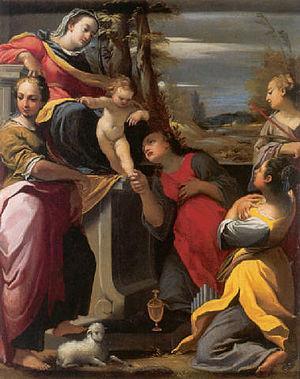
Carlo Bononi est un peintre du classicisme italien de l'école de Ferrare finissante.